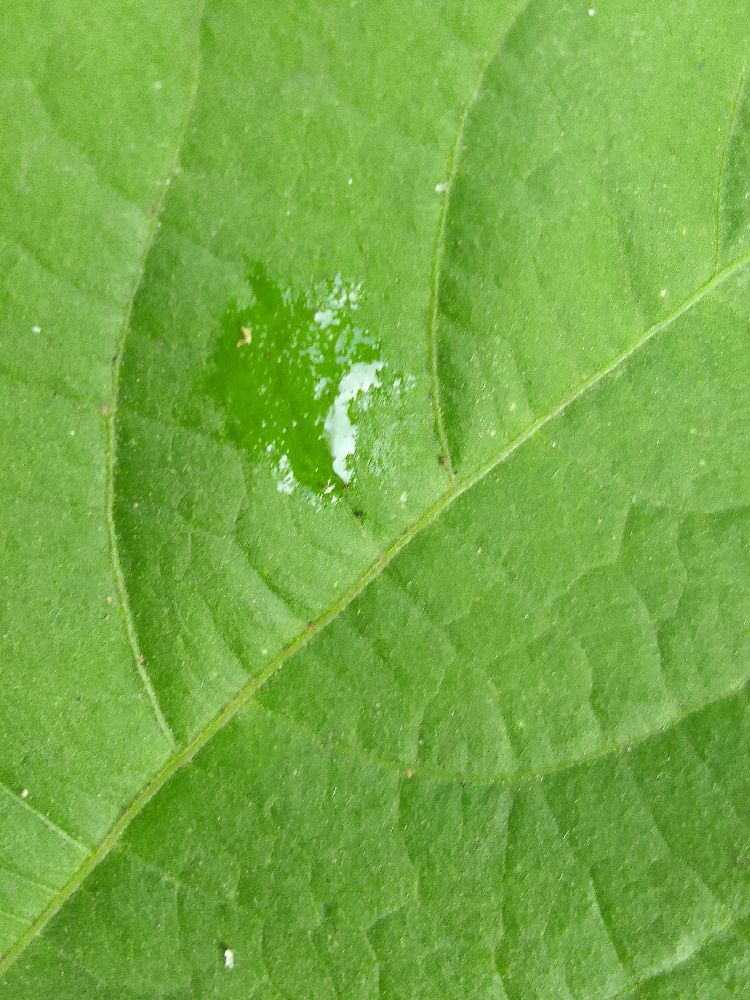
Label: healthy